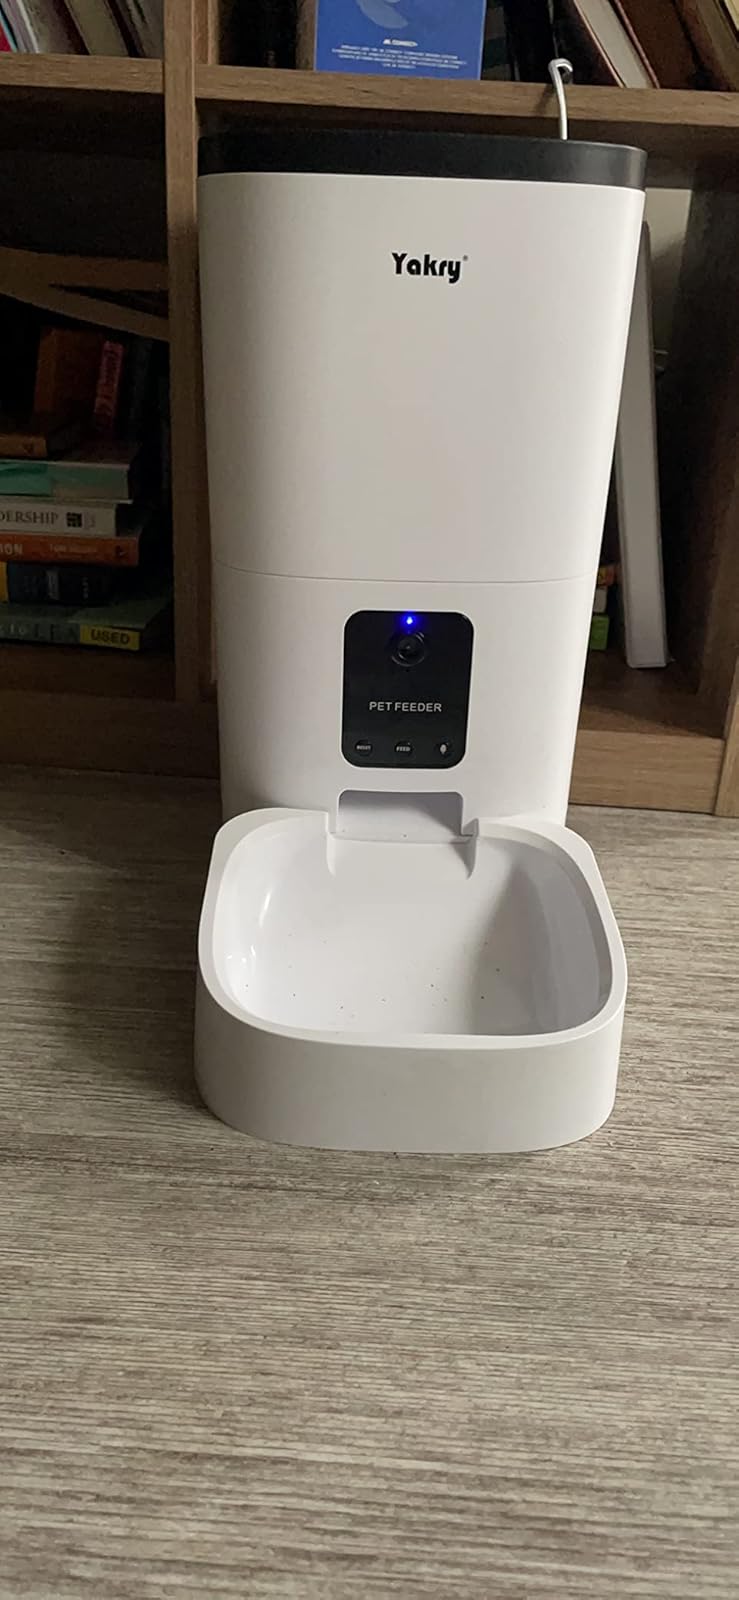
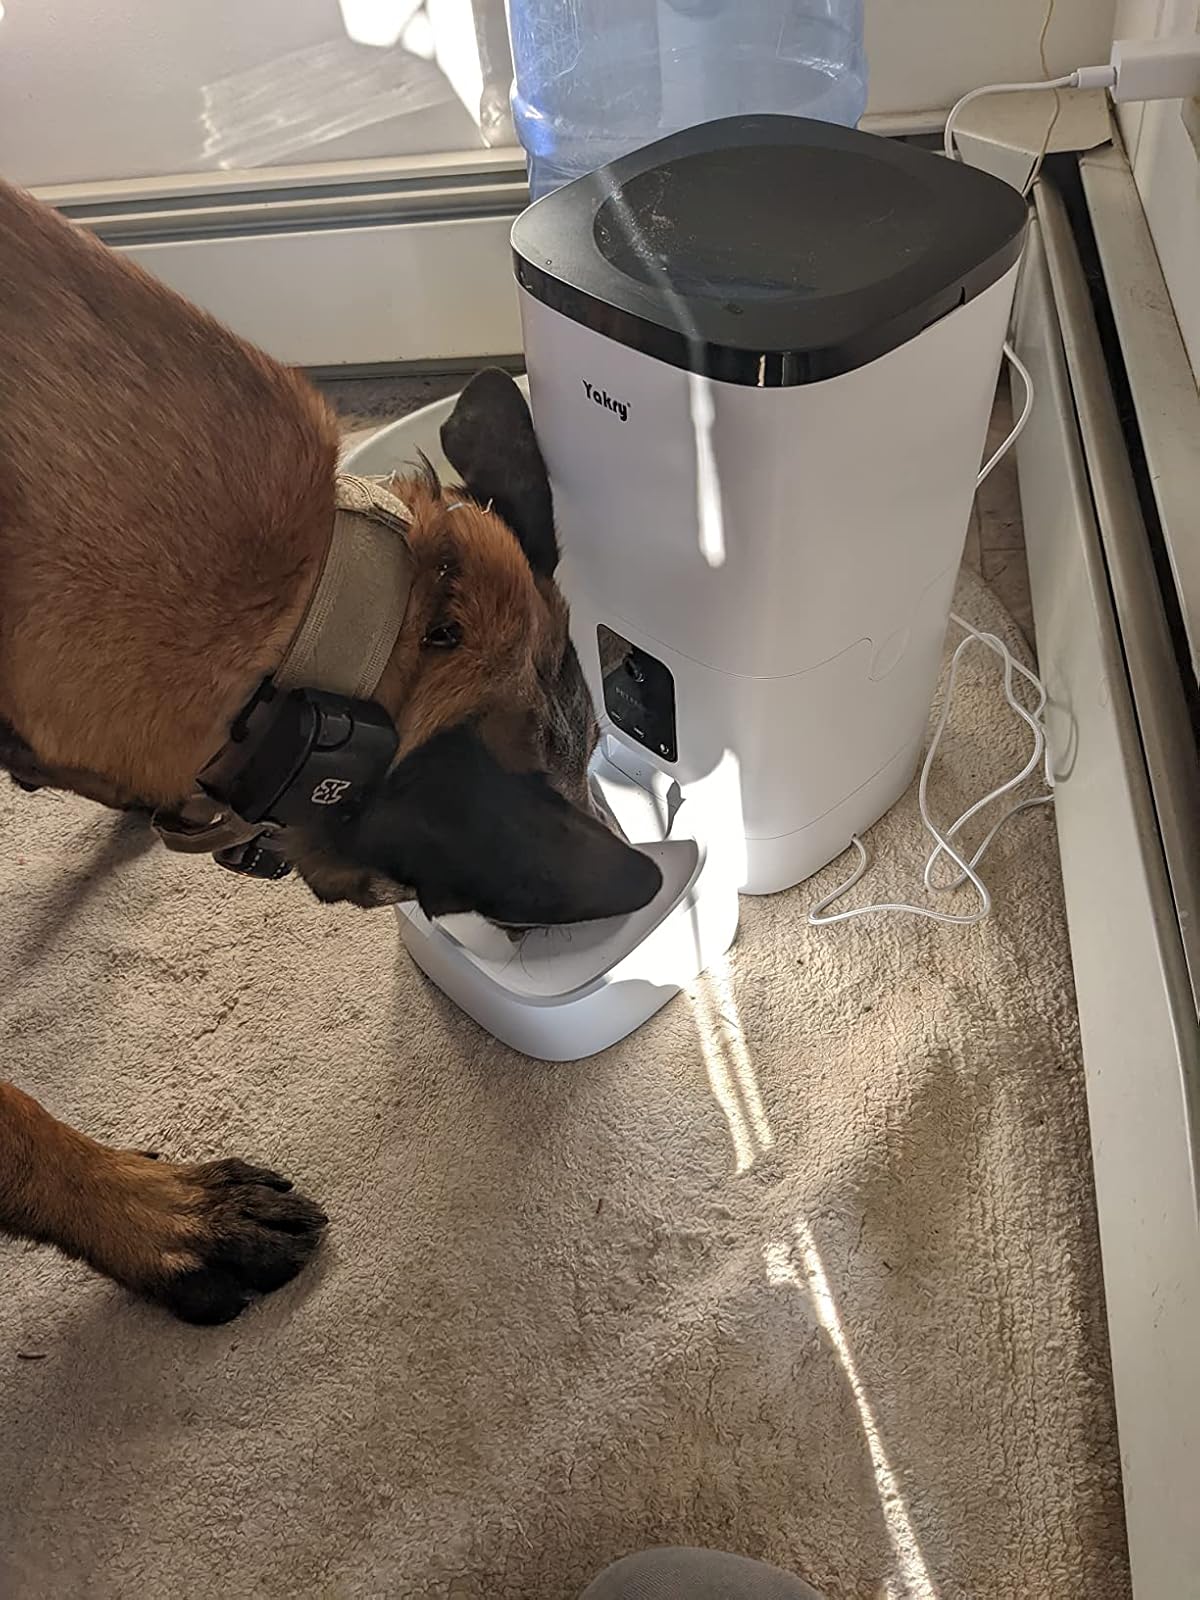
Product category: items_feeder
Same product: yes